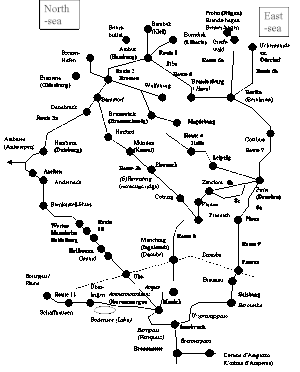
La route de l'ambre est, avec la route de l'étain, l'une des plus importantes voies de commerce de l'Antiquité classique. Cette route reliait dès l'âge du bronze la mer Baltique à la mer Méditerranée en suivant le cours de la Vistule, de l'Elbe et du Danube.